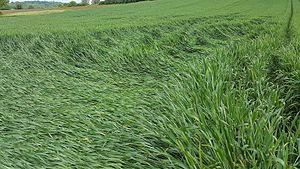
Phénomène de verse dans un champ de blé à la suite de pluies importantes,à Épône (Yvelines, France)
En agriculture, la verse est un accident de végétation touchant certaines cultures, principalement les céréales, mais aussi les légumineuses, le colza, le tournesol qui se trouvent couchées au sol, ce qui entraîne le plus souvent une baisse importante du rendement, mais peut également provoquer une dégradation de la qualité du grain et peut rendre la récolte plus compliquée.